Jean de La Fontaine

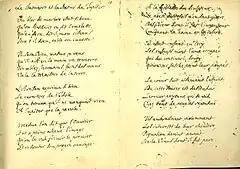
Facsimile of one of the very few manuscripts by Jean de La Fontaine

It was about this time that the quartet of the Rue du Vieux Colombier, so famous in French literary history, was formed. It consisted of La Fontaine, Racine, Boileau and Molière, the last of whom was almost of the same age as La Fontaine, the other two considerably younger. Chapelain was also a kind of outsider in the coterie. There are many anecdotes, some evidently apocryphal, about these meetings. The most characteristic is perhaps that which asserts that a copy of Chapelain's unlucky "Pucelle" always lay on the table, a certain number of lines of which was the appointed punishment for offences against the company. The coterie furnished under feigned names the personages of La Fontaine's version of the "Cupid and Psyche" story, which, however, with "Adonis", was not printed till 1669.